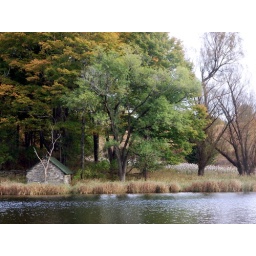
I was fascinated by the dead tree in front of the little house as well as the vast field of Milkweed to the right.